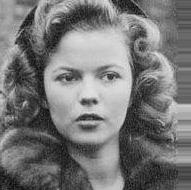
Age: 15